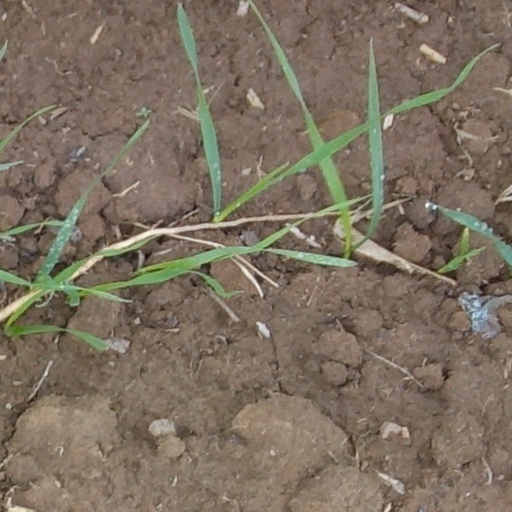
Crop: wheat